Office Space

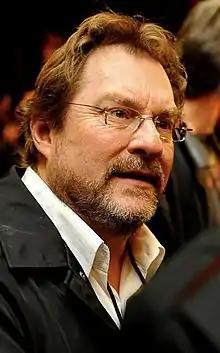
A lightly bearded and bespectacled brown-haired middle-aged Caucasian man wearing a jacket and white shirt with an open collar looks to the camera's right

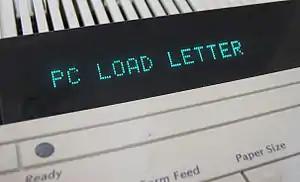
"PC LOAD LETTER" in a printer console's LED display.

"Office Space" has become a cult classic, selling well on home video and DVD. , it had sold 2.6 million copies on VHS and DVD. In the same year, it was in the top 20 best-selling Fox DVDs. , it had sold over six million DVDs in the United States alone.